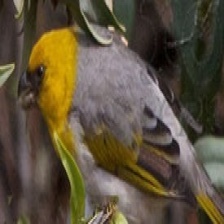
Species: PALILA
Scientific name: LOXIOIDES BAILLEUI